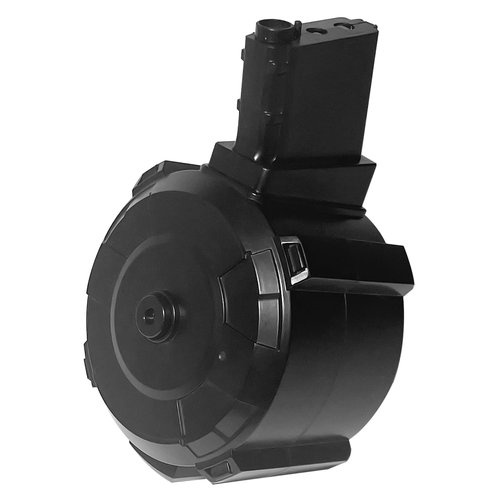
EMERBU AR Gel Splat Blaster Electric Drum Magazine of EMERBU Pro Series - for Ages 15+
Brand: EMERBU Color: Black Features: Applicable to M4A1 SCAR PDX SLR or other same gearbox Can hold about 600 rounds model number: EMBDM1200 Part Number: EMBDM1200 Details: EMERBU AR Gel Splat Blaster Electric Drum Magazine of EMERBU Pro Series - for Ages 15+ Package Dimensions: 9.6 x 5.9 x 5.4 inches
Brand: EMERBU
Category: Sporting Goods > Outdoor Recreation > Hunting & Shooting > Gel Blasters & Accessories > Gel Blaster Parts & Accessories